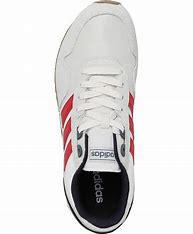
Brand: Adidas
Model: 8K 2020